Dwight J. Loving

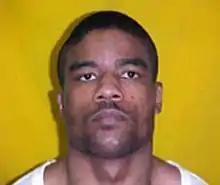
Loving at Fort Leavenworth in the 2000s

Dwight Jeffrey Loving (born c. 1968) was one of six U.S. military personnel on death row until Barack Obama commuted his sentence to life without parole on January 17, 2017. Loving, a private in the United States Army, was sentenced to death following his conviction for murdering two soldiers, working as part-time taxi drivers on December 24, 1988. He was stationed at Fort Hood, Texas at the time of the murders. Loving said he killed his first victim to see if he could get away with it and killed his second one for fun.